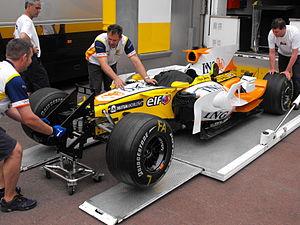
Le Grand Prix automobile de Monaco 2008, disputé sur le circuit de Monaco le 25 mai 2008, est la 791ᵉ course du championnat du monde de Formule 1 courue depuis 1950 et la sixième manche du championnat 2008. Disputée sur une distance de soixante-seize tours au lieu des soixante-dix-huit initialement prévus, l'épreuve est remportée par le pilote McLaren, Lewis Hamilton. Robert Kubica, pilote de l'équipe BMW Sauber, termine deuxième tandis que Felipe Massa, parti en pole position, s'empare de la troisième place au volant de la Ferrari F2008.